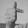
ASL letter: T